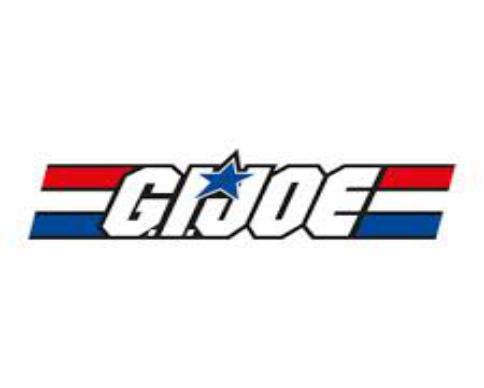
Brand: g.i. joe
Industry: Leisure